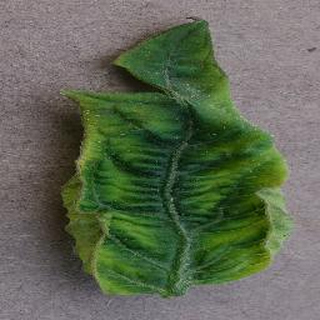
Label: tomato_yellow_leaf_curl_virus